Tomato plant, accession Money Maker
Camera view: tilt-top (135 deg); turntable rotation: 30 degrees
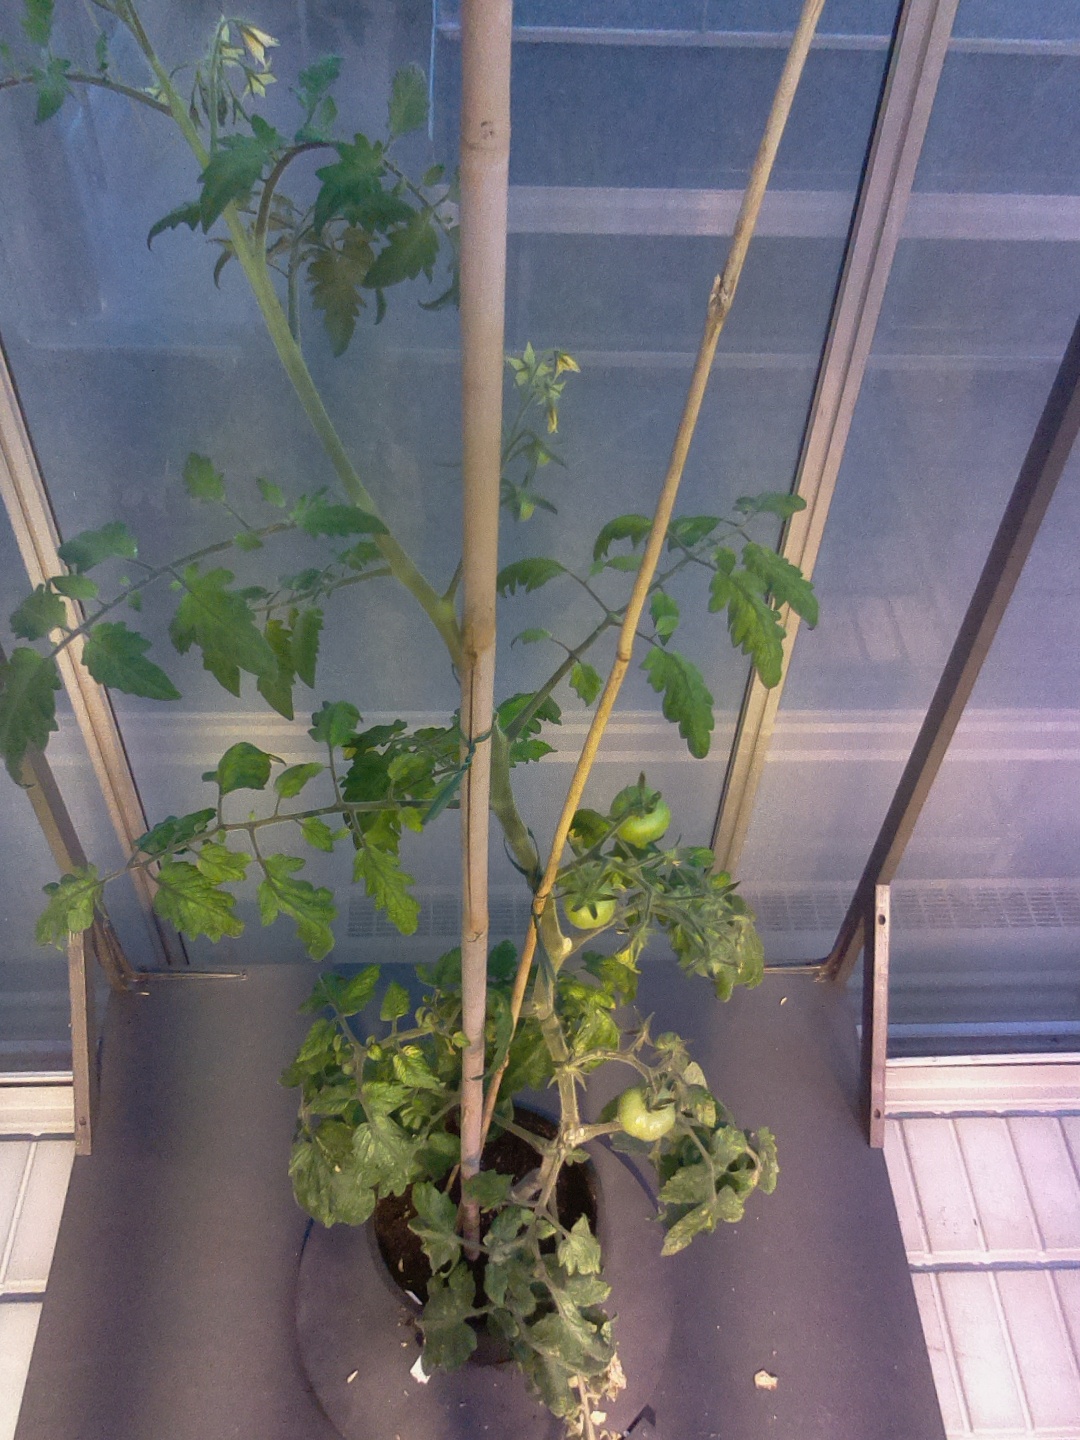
BBCH growth stage 75: 50%-60% of final fruit size